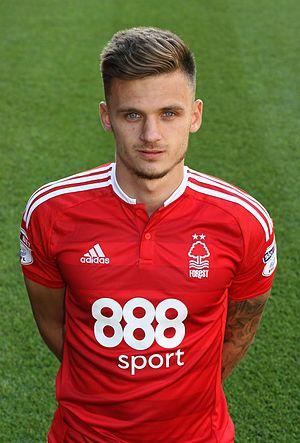
Jamie Charles Stuart Paterson, né le 20 décembre 1991 à Coventry, est un footballeur anglais qui évolue au poste de milieu de terrain à Derby County en prêt de Bristol City.